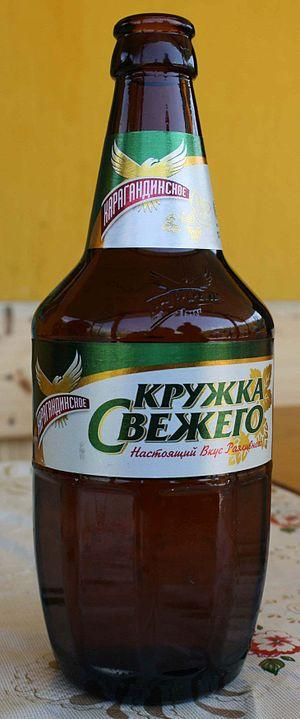
Une bouteille à bière est une bouteille spécialement adaptée afin de contenir de la bière, c'est-à-dire, une boisson hautement gazéifiée, fermentant encore souvent en bouteille, fragile à l'exposition à la lumière, et nécessitant diverses tailles de contenance afin de s'adapter aux profils de consommation. Depuis le XVIᵉ siècle, on use de bouteilles en verre épais et foncé à cette fin, bien que la céramique ait longtemps dominé et qu'aujourd'hui, le plastique ou l'aluminium la remplace de plus en plus. Le choix d'un type de bouteille est donc crucial pour la conservation, le transport et la commercialisation de la bière. Depuis le XXᵉ siècle, ces bouteilles sont aussi prisées afin de pouvoir être lavées et réutilisées.